Ngataki

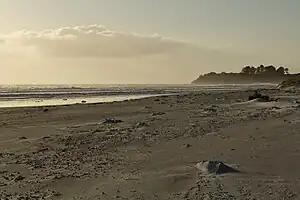
Rarawa Beach in the morning in autumn.

In December 2008, school students planted one hundred and twenty rare coastal Holloway's Crystalwort – Atriplex hollowayi plants, small native herbs that grow near high tide level on sandy beaches. In 2009, Ngataki School and the New Zealand Department of Conservation worked together to help restore the beach, a home to dotterels and oystercatchers, because the ecosystem was under threat as a result of natural and man-made causes.